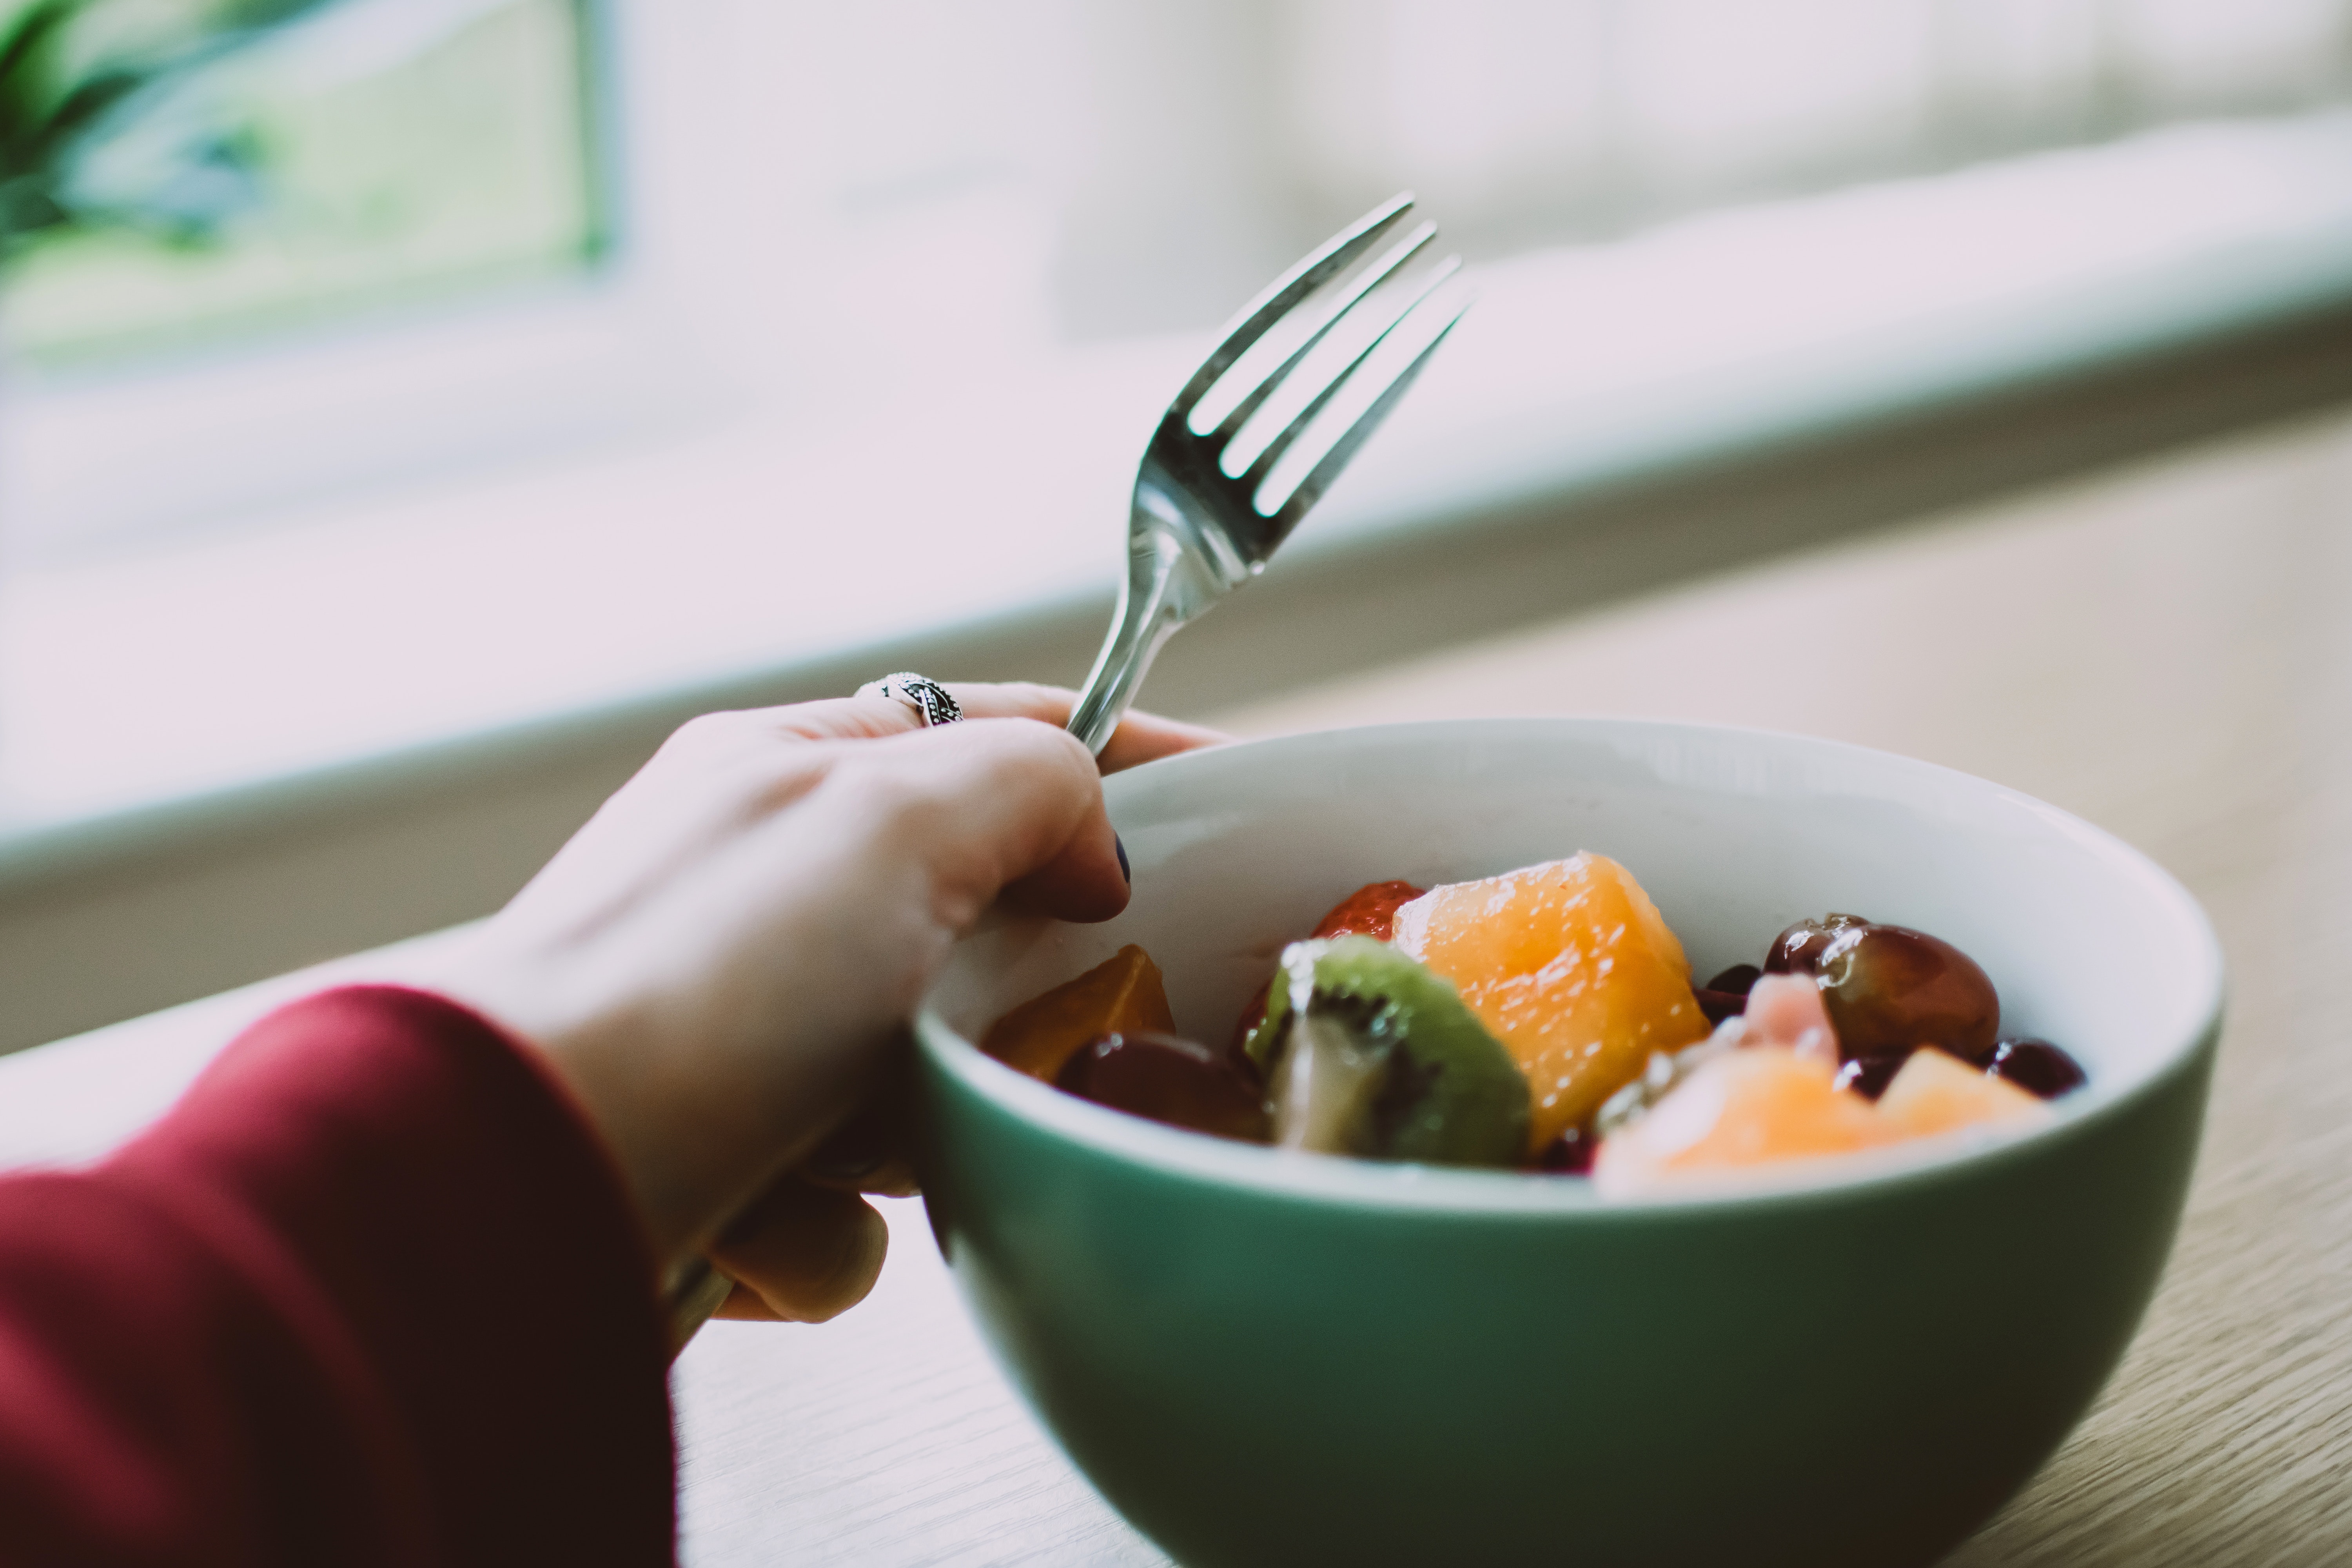
dish, food, tableware, meal, brunch, cutlery, recipe, vegetable